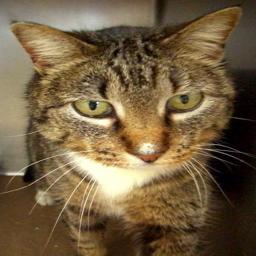
Animal: cats